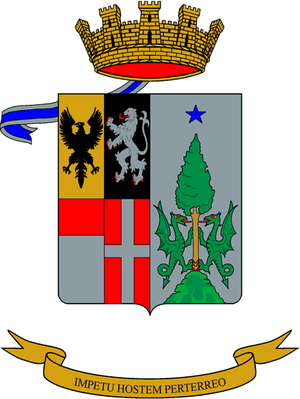
La liste des régiments de l'armée de terre italienne
La brigade mécanisée « Granatieri di Sardegna » est une grande unité de l'armée de terre italienne. Il s'agit d'une brigade d'infanterie mécanisée, basée principalement à Rome et en Italie centrale. La brigade est l'un des plus anciens régiments de l'armée et l'un régiment de la garde du président de la République italienne Le nom de l'unité est issu du royaume de Sardaigne.
Le 8ᵉ régiment « Lancieri di Montebello » est un régiment de cavalerie de l'armée de terre italienne faisant partie de la brigade mécanisée « Granatieri di Sardegna ». Il a été actif de 1859-1920, puis de 1942-1943, enfin de 1950 à aujourd'hui.